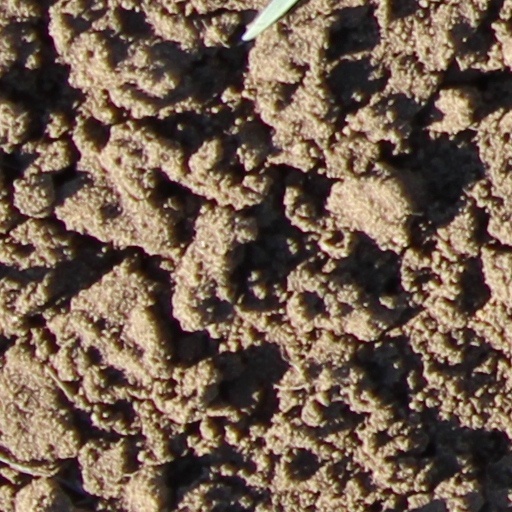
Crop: wheat